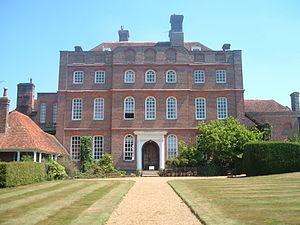
Finchcocks est un ancien manoir géorgien situé à Goudhurst, dans le Kent. Pendant 45 ans, il abrite un grand musée convivial d'instruments à clavier historiques, présentant une collection de clavecins, clavicordes, pianoforte, pianos carrés, orgues et autres instruments de musique. Le musée est dirigé par les propriétaires de la maison, Richard et Katrina Burnett. Il appartient ensuite à Neil et Harriet Nichols qui l'utilisent comme une maison familiale et un lieu pour des cours et des retraites de piano résidentielles.
Cette liste des musées du Kent, Angleterre contient des musées qui sont définis dans ce contexte comme des institutions qui recueillent et soignent des objets d'intérêt culturel, artistique, scientifique ou historique. leurs collections ou expositions connexes disponibles pour la consultation publique. Sont également inclus les galeries d'art à but non lucratif et les galeries d'art universitaires. Les musées virtuels ne sont pas inclus.